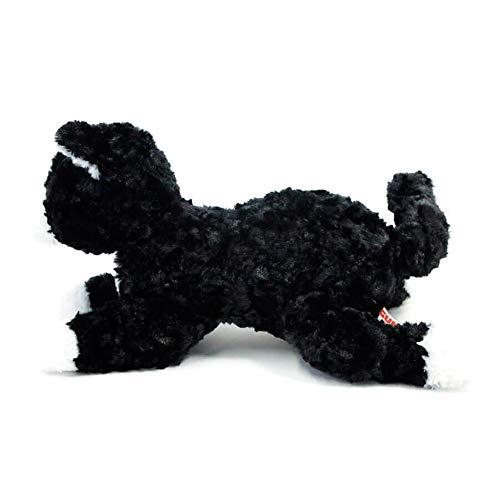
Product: GUND Sebastian Tuxedo Cat Stuffed Animal Plush Toy, 14"
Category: Toys & Games | Stuffed Animals & Plush Toys | Stuffed Animals & Teddy Bears
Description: MEET SEBASTIAN: This cute and cuddly 14" tuxedo kitty is sure to warm any cat lover's heart.
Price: $24.60
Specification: ProductDimensions:4x9x4inches|ItemWeight:1.28ounces|ShippingWeight:7.2ounces(Viewshippingratesandpolicies)|ASIN:B07CSL8LRC|Itemmodelnumber:4061316|Manufacturerrecommendedage:12monthsandup